Andalusian independentist conspiracy (1641)

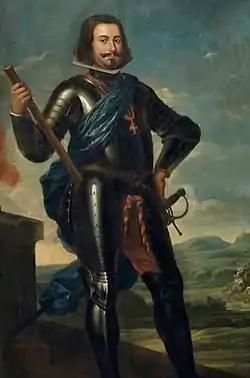
Portrait of John IV of Portugal.

The plot for Andalusian independence cannot be entirely separated from the successful uprising that led to the Portuguese restoration of independence. Certainly the historically prevailing view is that each supported the other. It would appear that the Marquis of Ayamonte advised his political cousin, John, Duke of Braganza, of the operation that was afoot to restore the Crown of Portugal to king Philip, and that the Portuguese king offered his support to Medina Sidonia and Ayamonte to conspire, not so much against the King of Spain as against the Count-Duke of Olivares. Given the limited capabilities of the shattered army of Olivares, if the conspiracy had not been betrayed it could well have achieved its objective. The Portuguese revolution took place on 1 December 1640. In the summer of 1641, the Andalusian conspiracy was discovered. The closeness of the dates could hardly be more eloquently on behalf of the theory that there was, indeed, a conspiracy, and that it had Portuguese support.